Julio Llorente

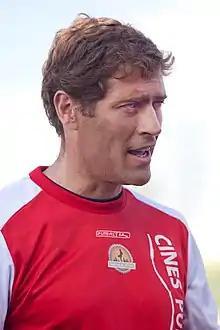
Llorente in 2013

Julio Llorente Gento (born 14 June 1966) is a Spanish former professional footballer who played mainly as a right-back.